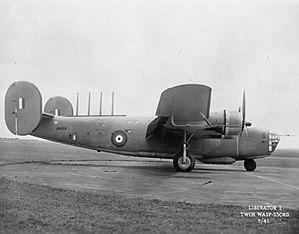
Le Coastal Command était une formation militaire appartenant à la Royal Air Force (RAF). Créée en 1936, elle devait couvrir le côté maritime des missions de la RAF, après le transfert de la Fleet Air Arm à la Royal Navy en 1937. L'aviation navale fut négligée pendant l'entre-deux-guerres, de 1919 à 1939, et fut privée des ressources nécessaires à sa mise en place et à la réalisation de ses missions. Cette situation perdura jusqu'au déclenchement de la Seconde Guerre mondiale, durant laquelle son importance fut reconnue. Le ministère de l'Air ayant choisi d'accorder la priorité aux besoins des Fighter Command et Bomber Command, Coastal Command fut souvent désigné par le sobriquet du « Service Cendrillon », expression initialement utilisée par le Premier Lord de l'Amirauté de l'époque Albert Victor Alexander.